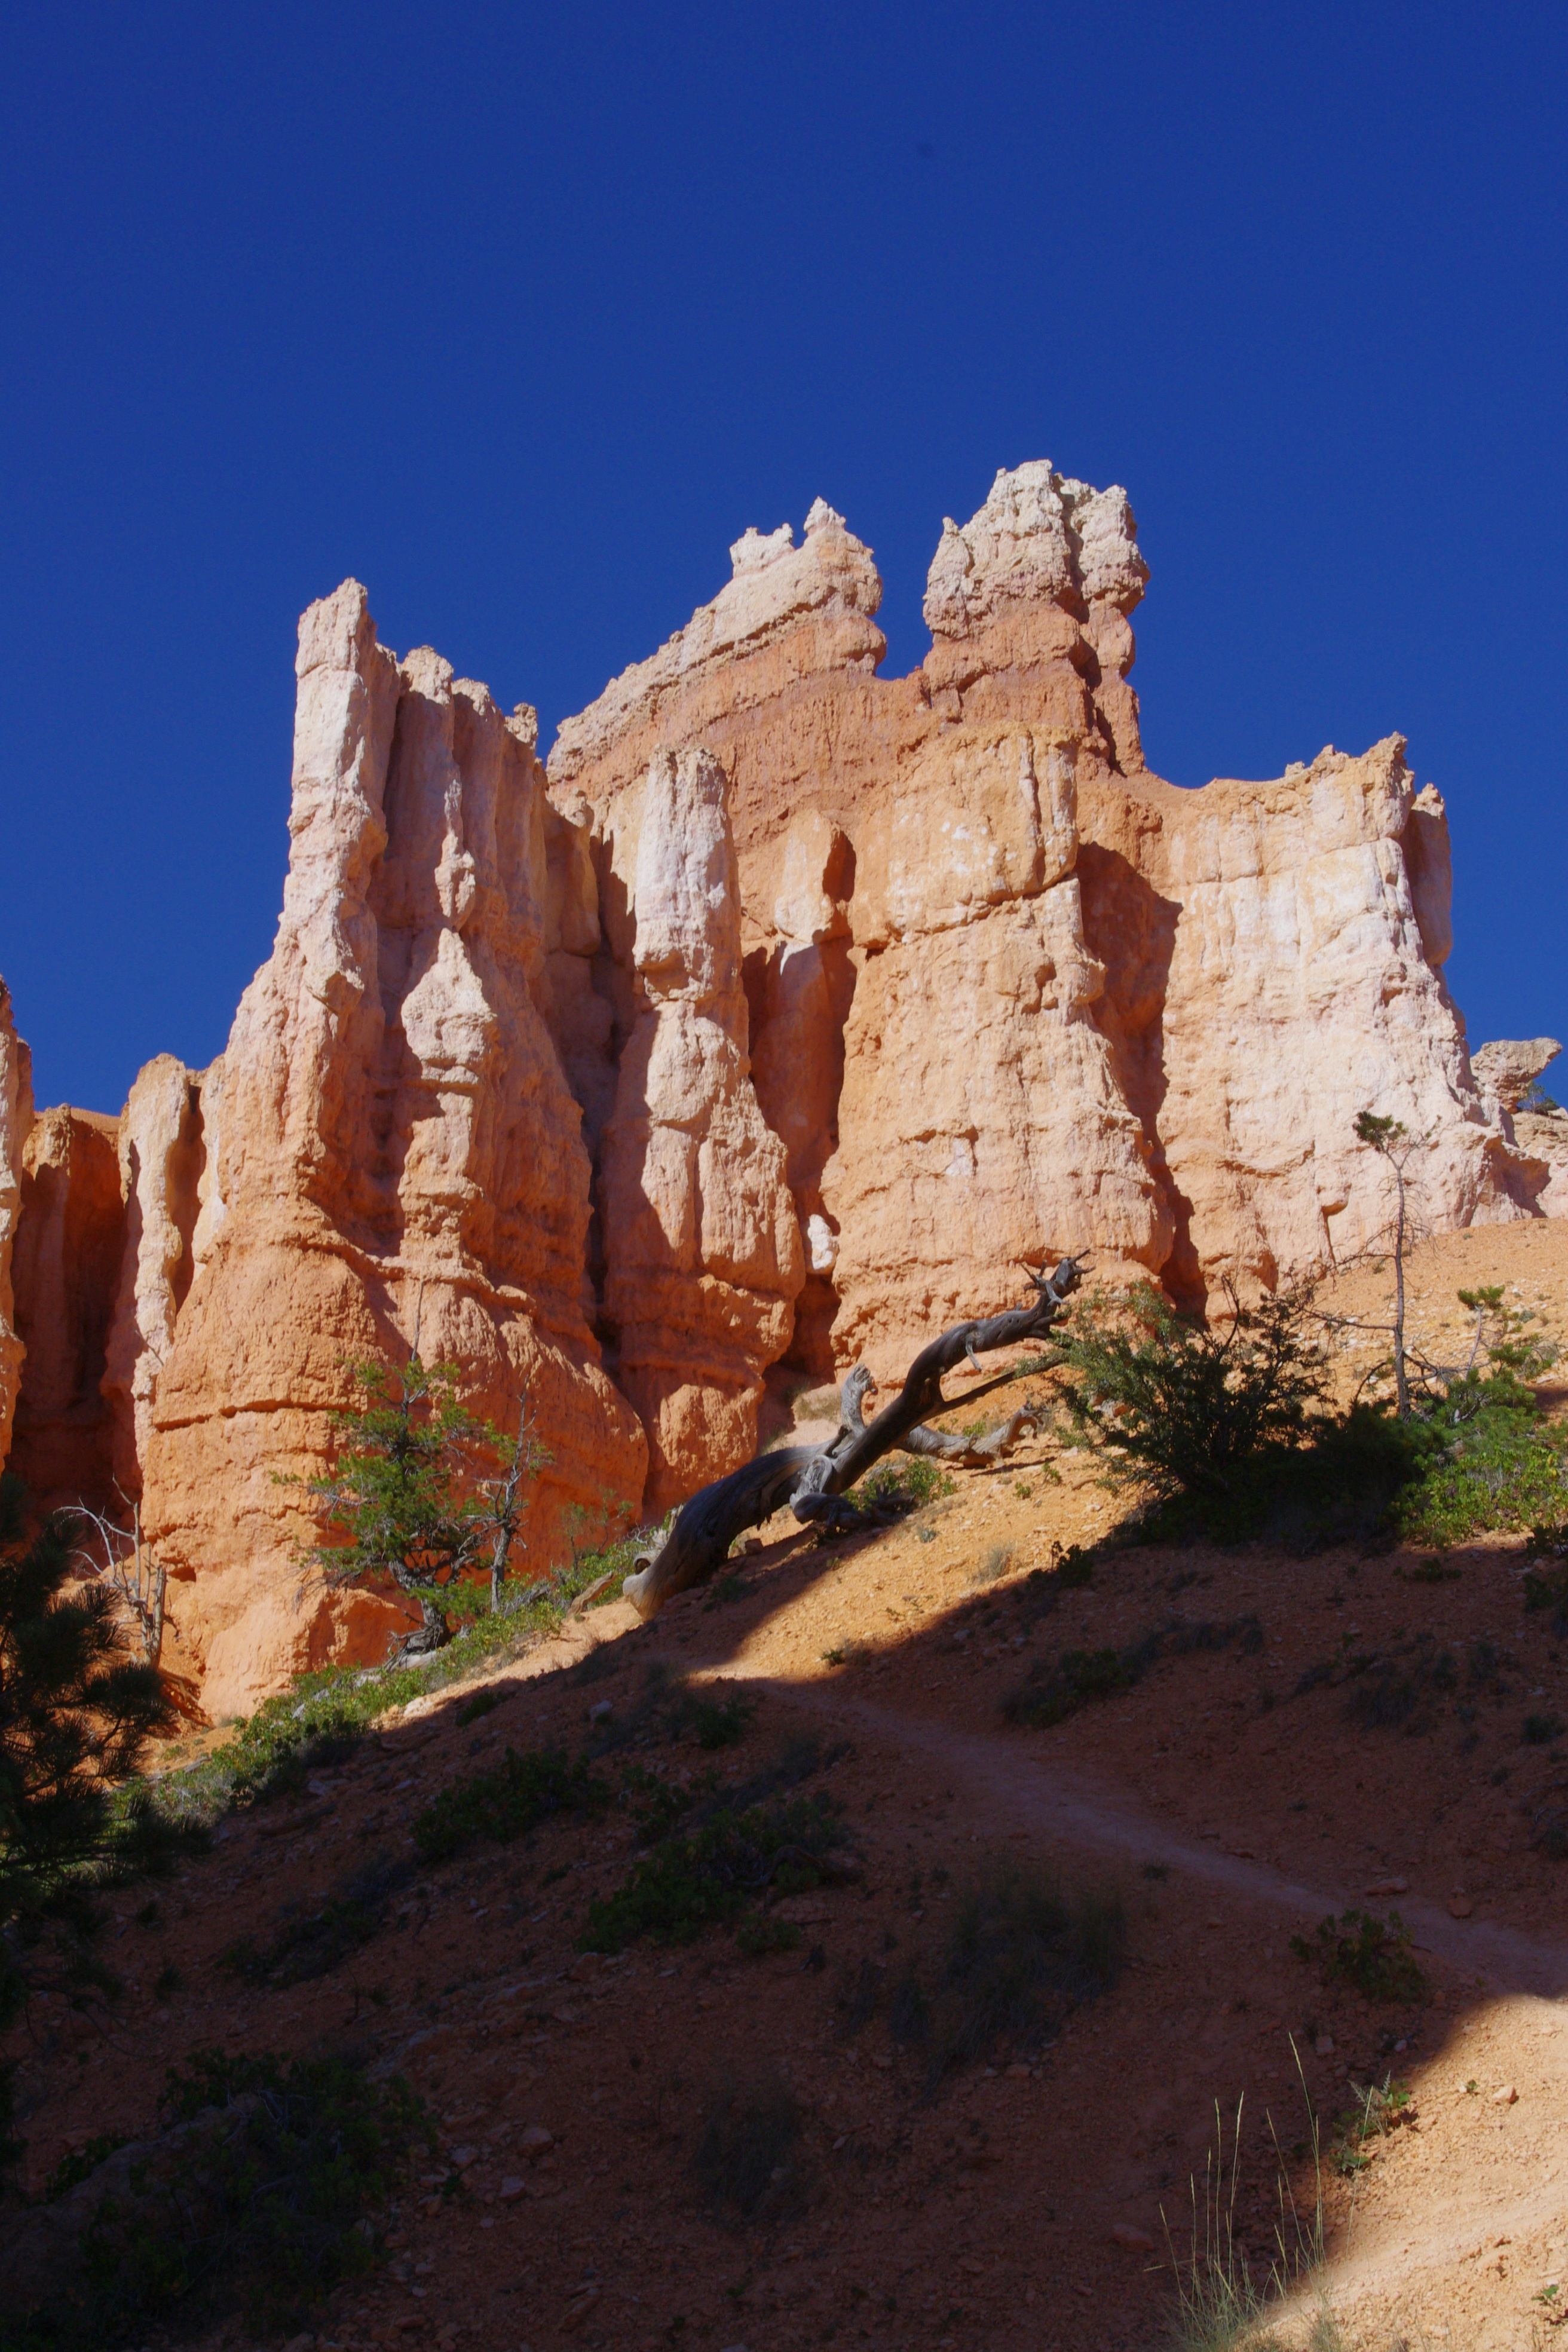
rock, sandstone, valley, formation, cliff, arch, scenic, park, landmark, canyon, terrain, bryce, national, geology, utah, badlands, southwest, wadi, landform, geographical feature